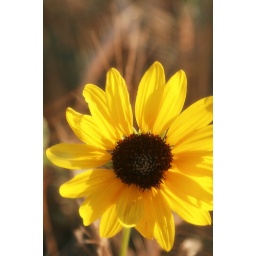
A wild yellow flower on the side of a dirt road in beautiful Colorado.